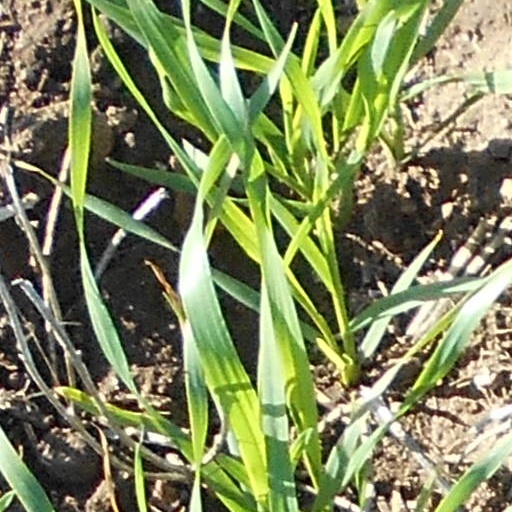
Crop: wheat